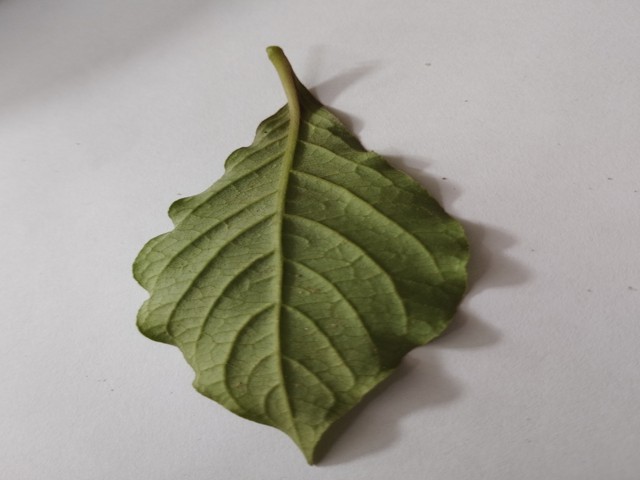
Plant: apang